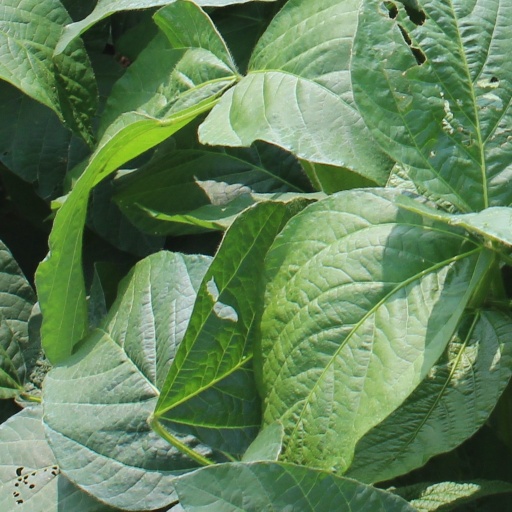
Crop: soybean